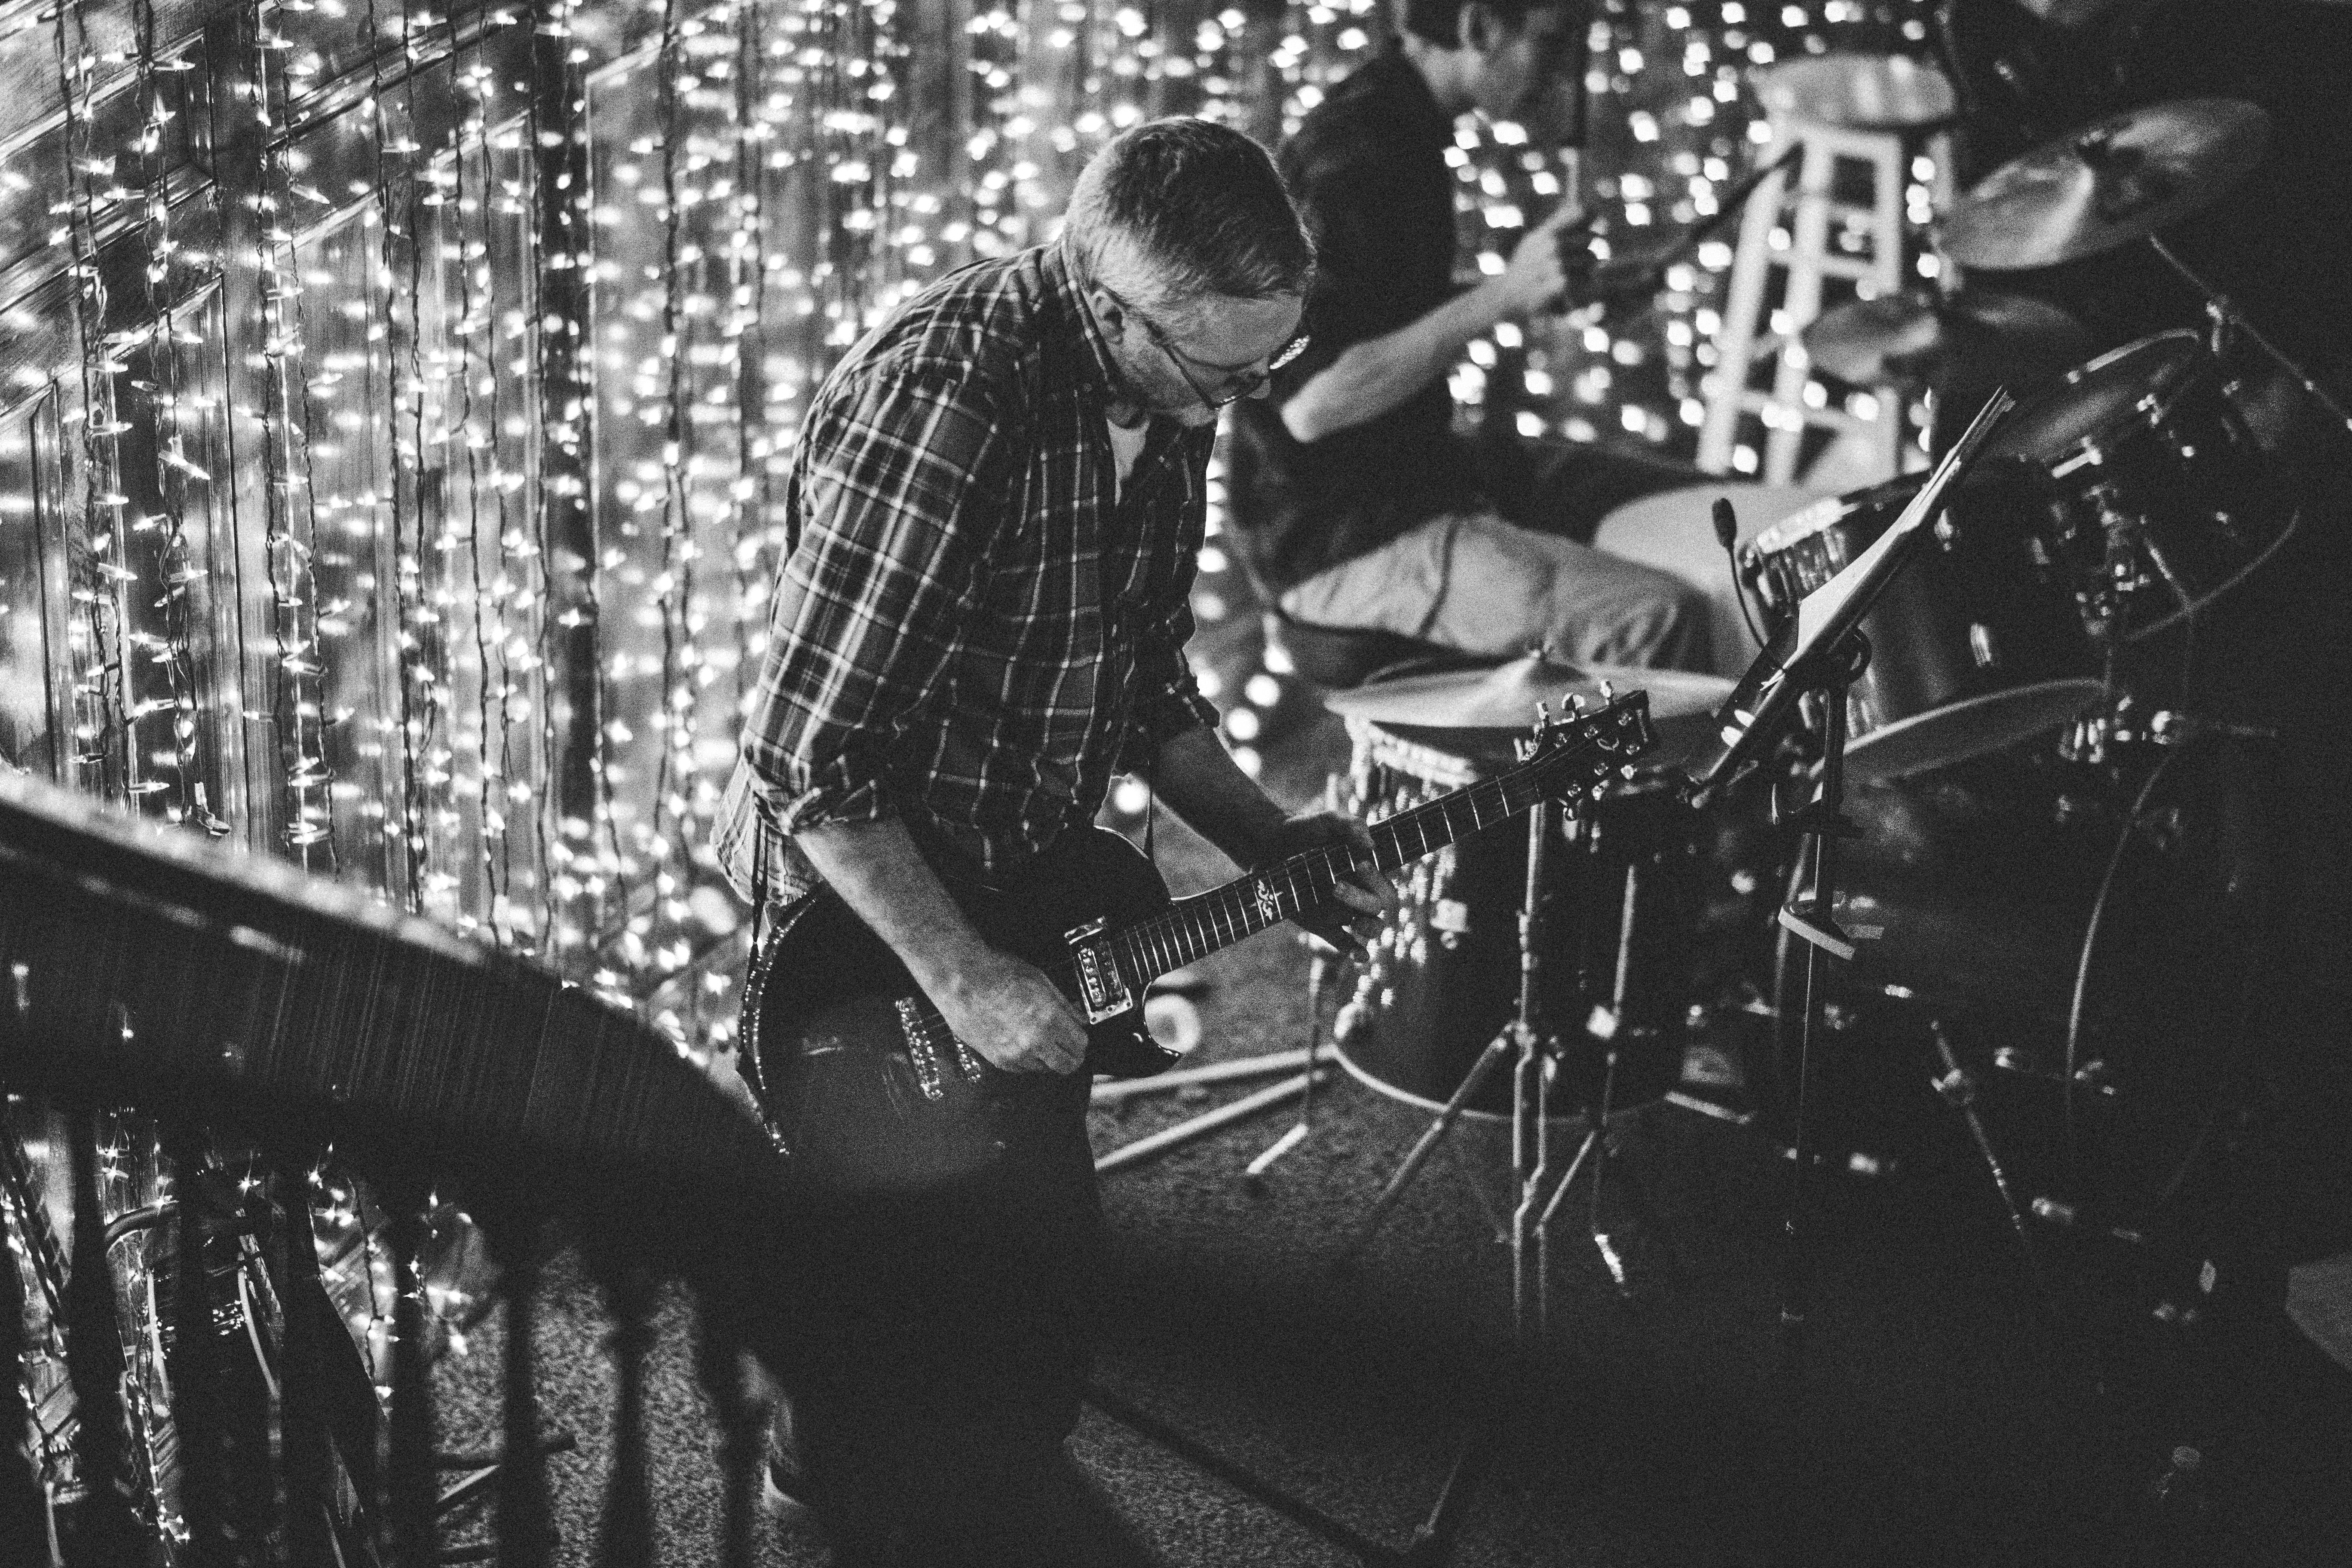
musician, black and white, photography, electronic instrument, monochrome photography, plant, monochrome, metal, performance